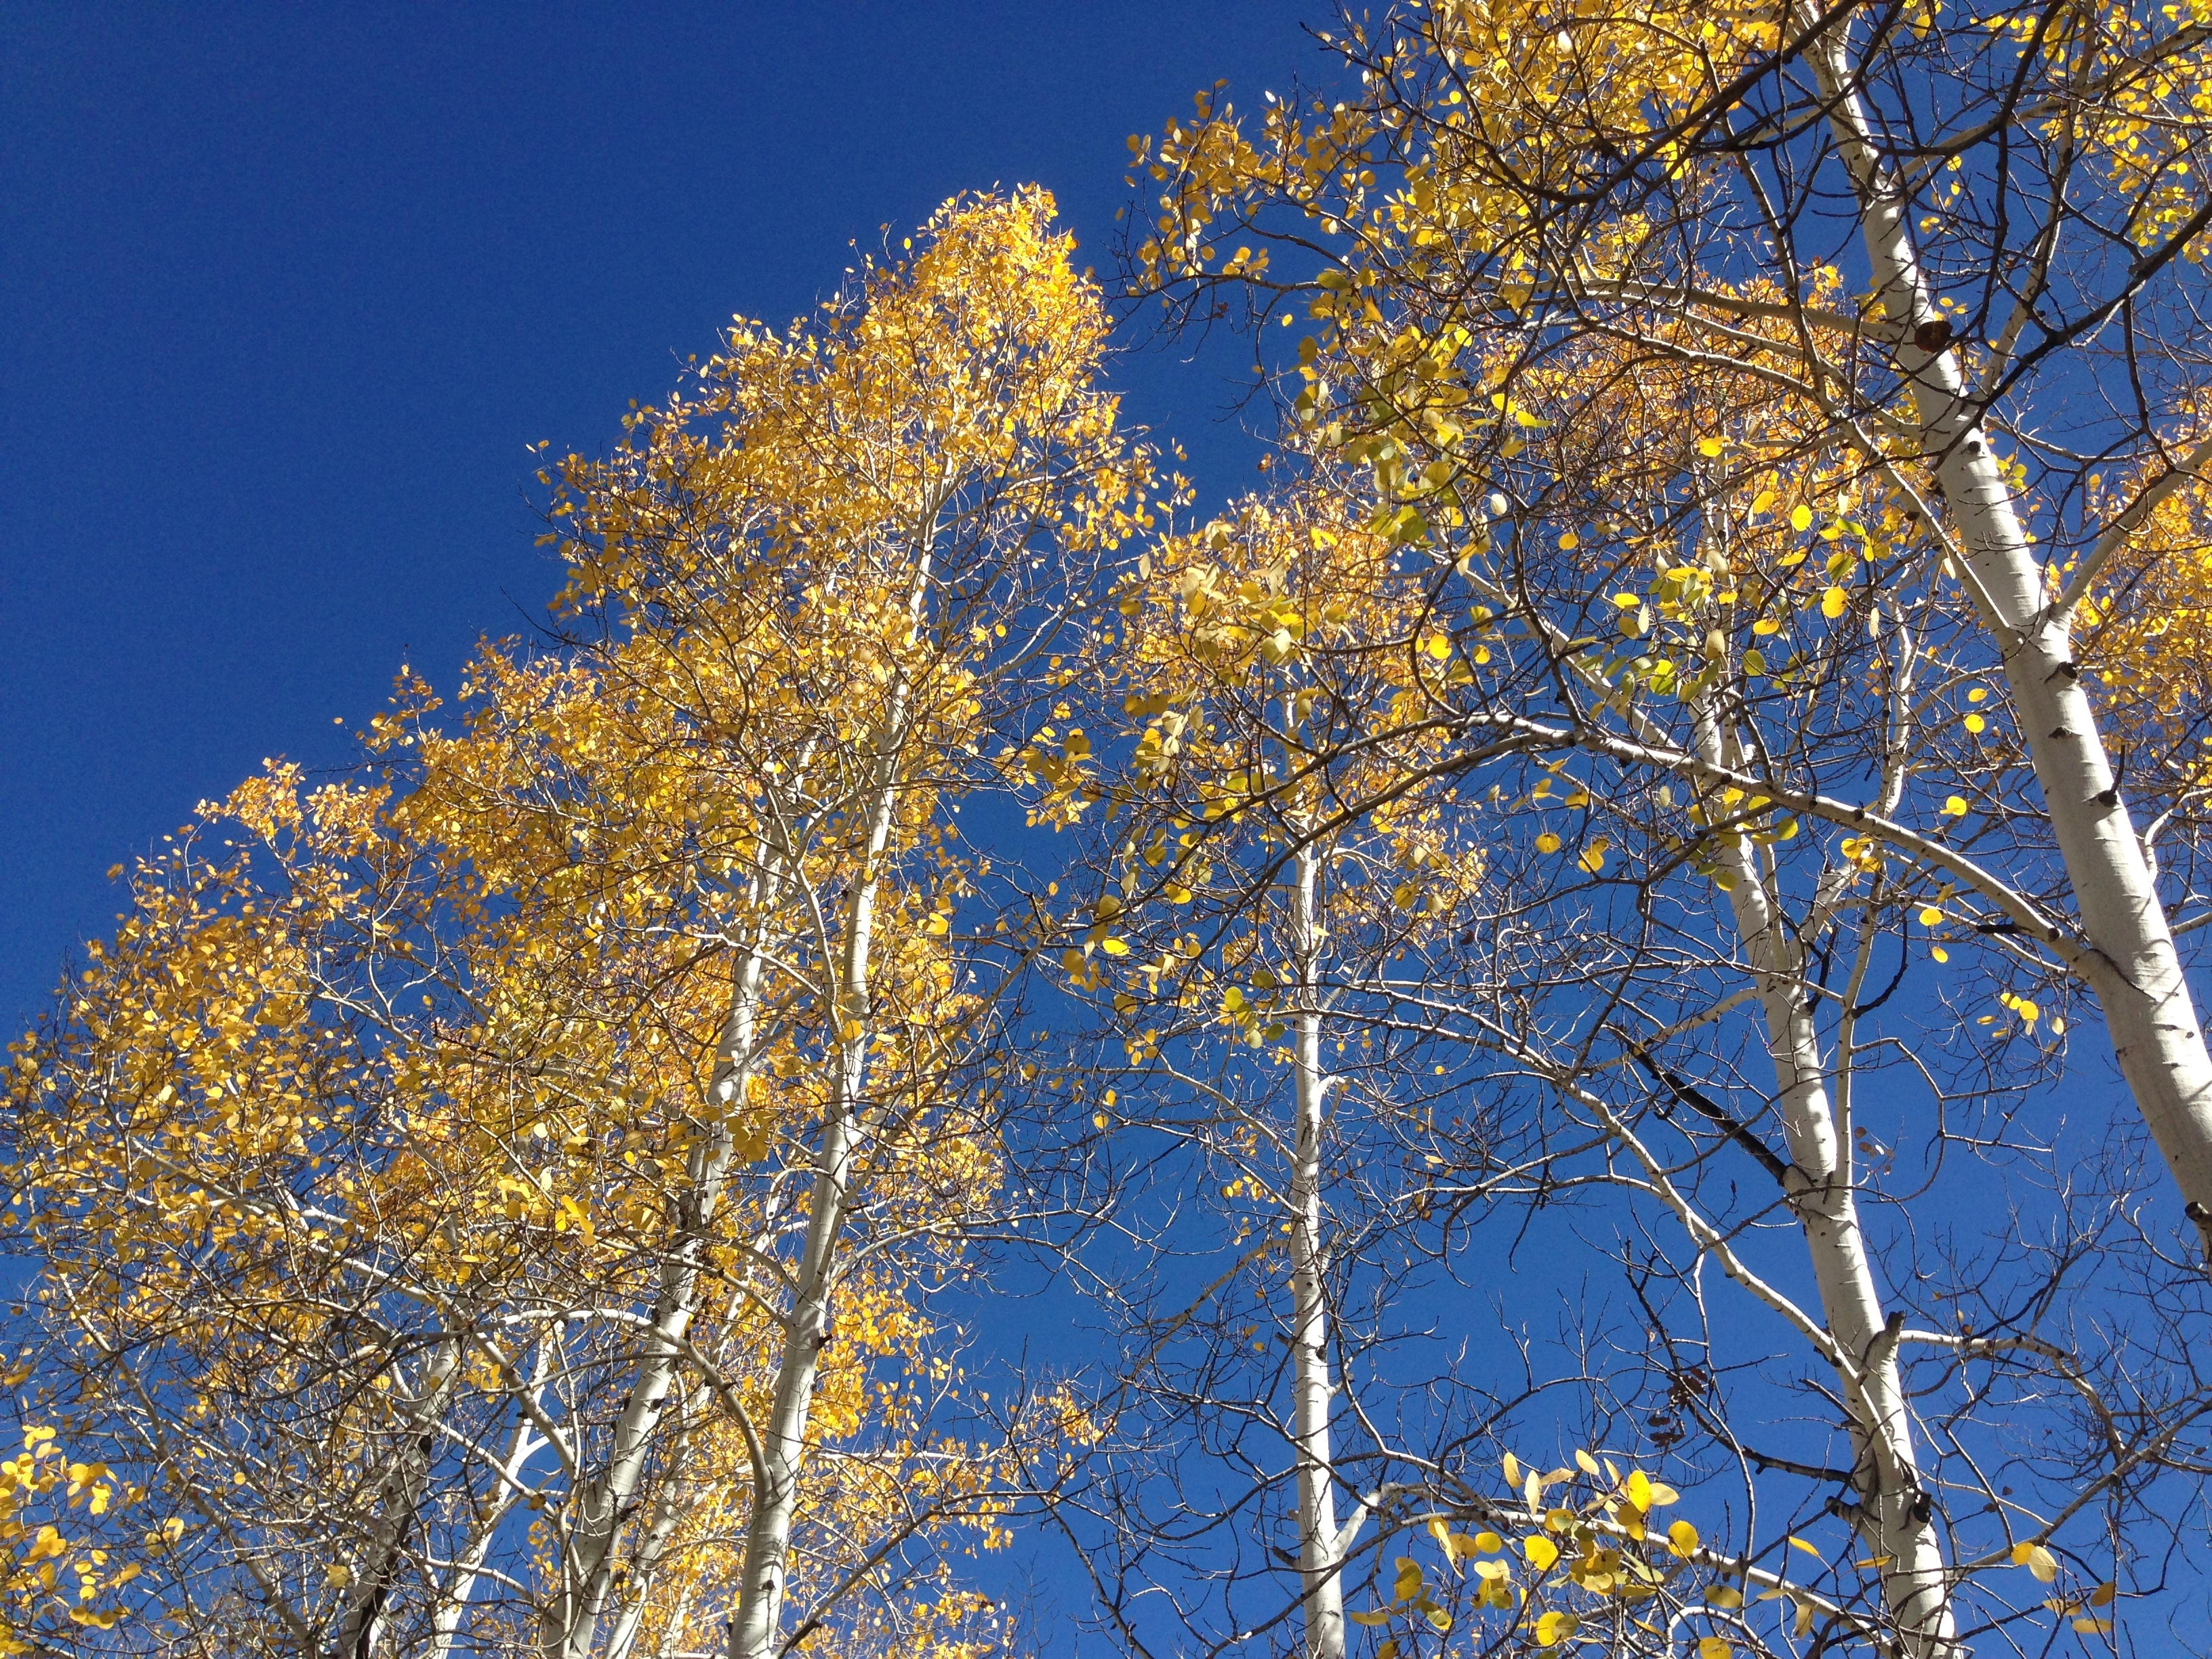
tree, branch, plant, sky, sunlight, leaf, flower, birch, autumn, season, woody plant